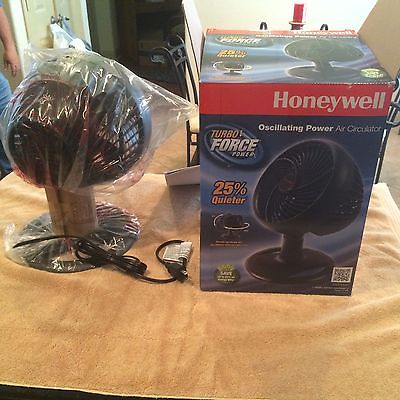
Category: fan